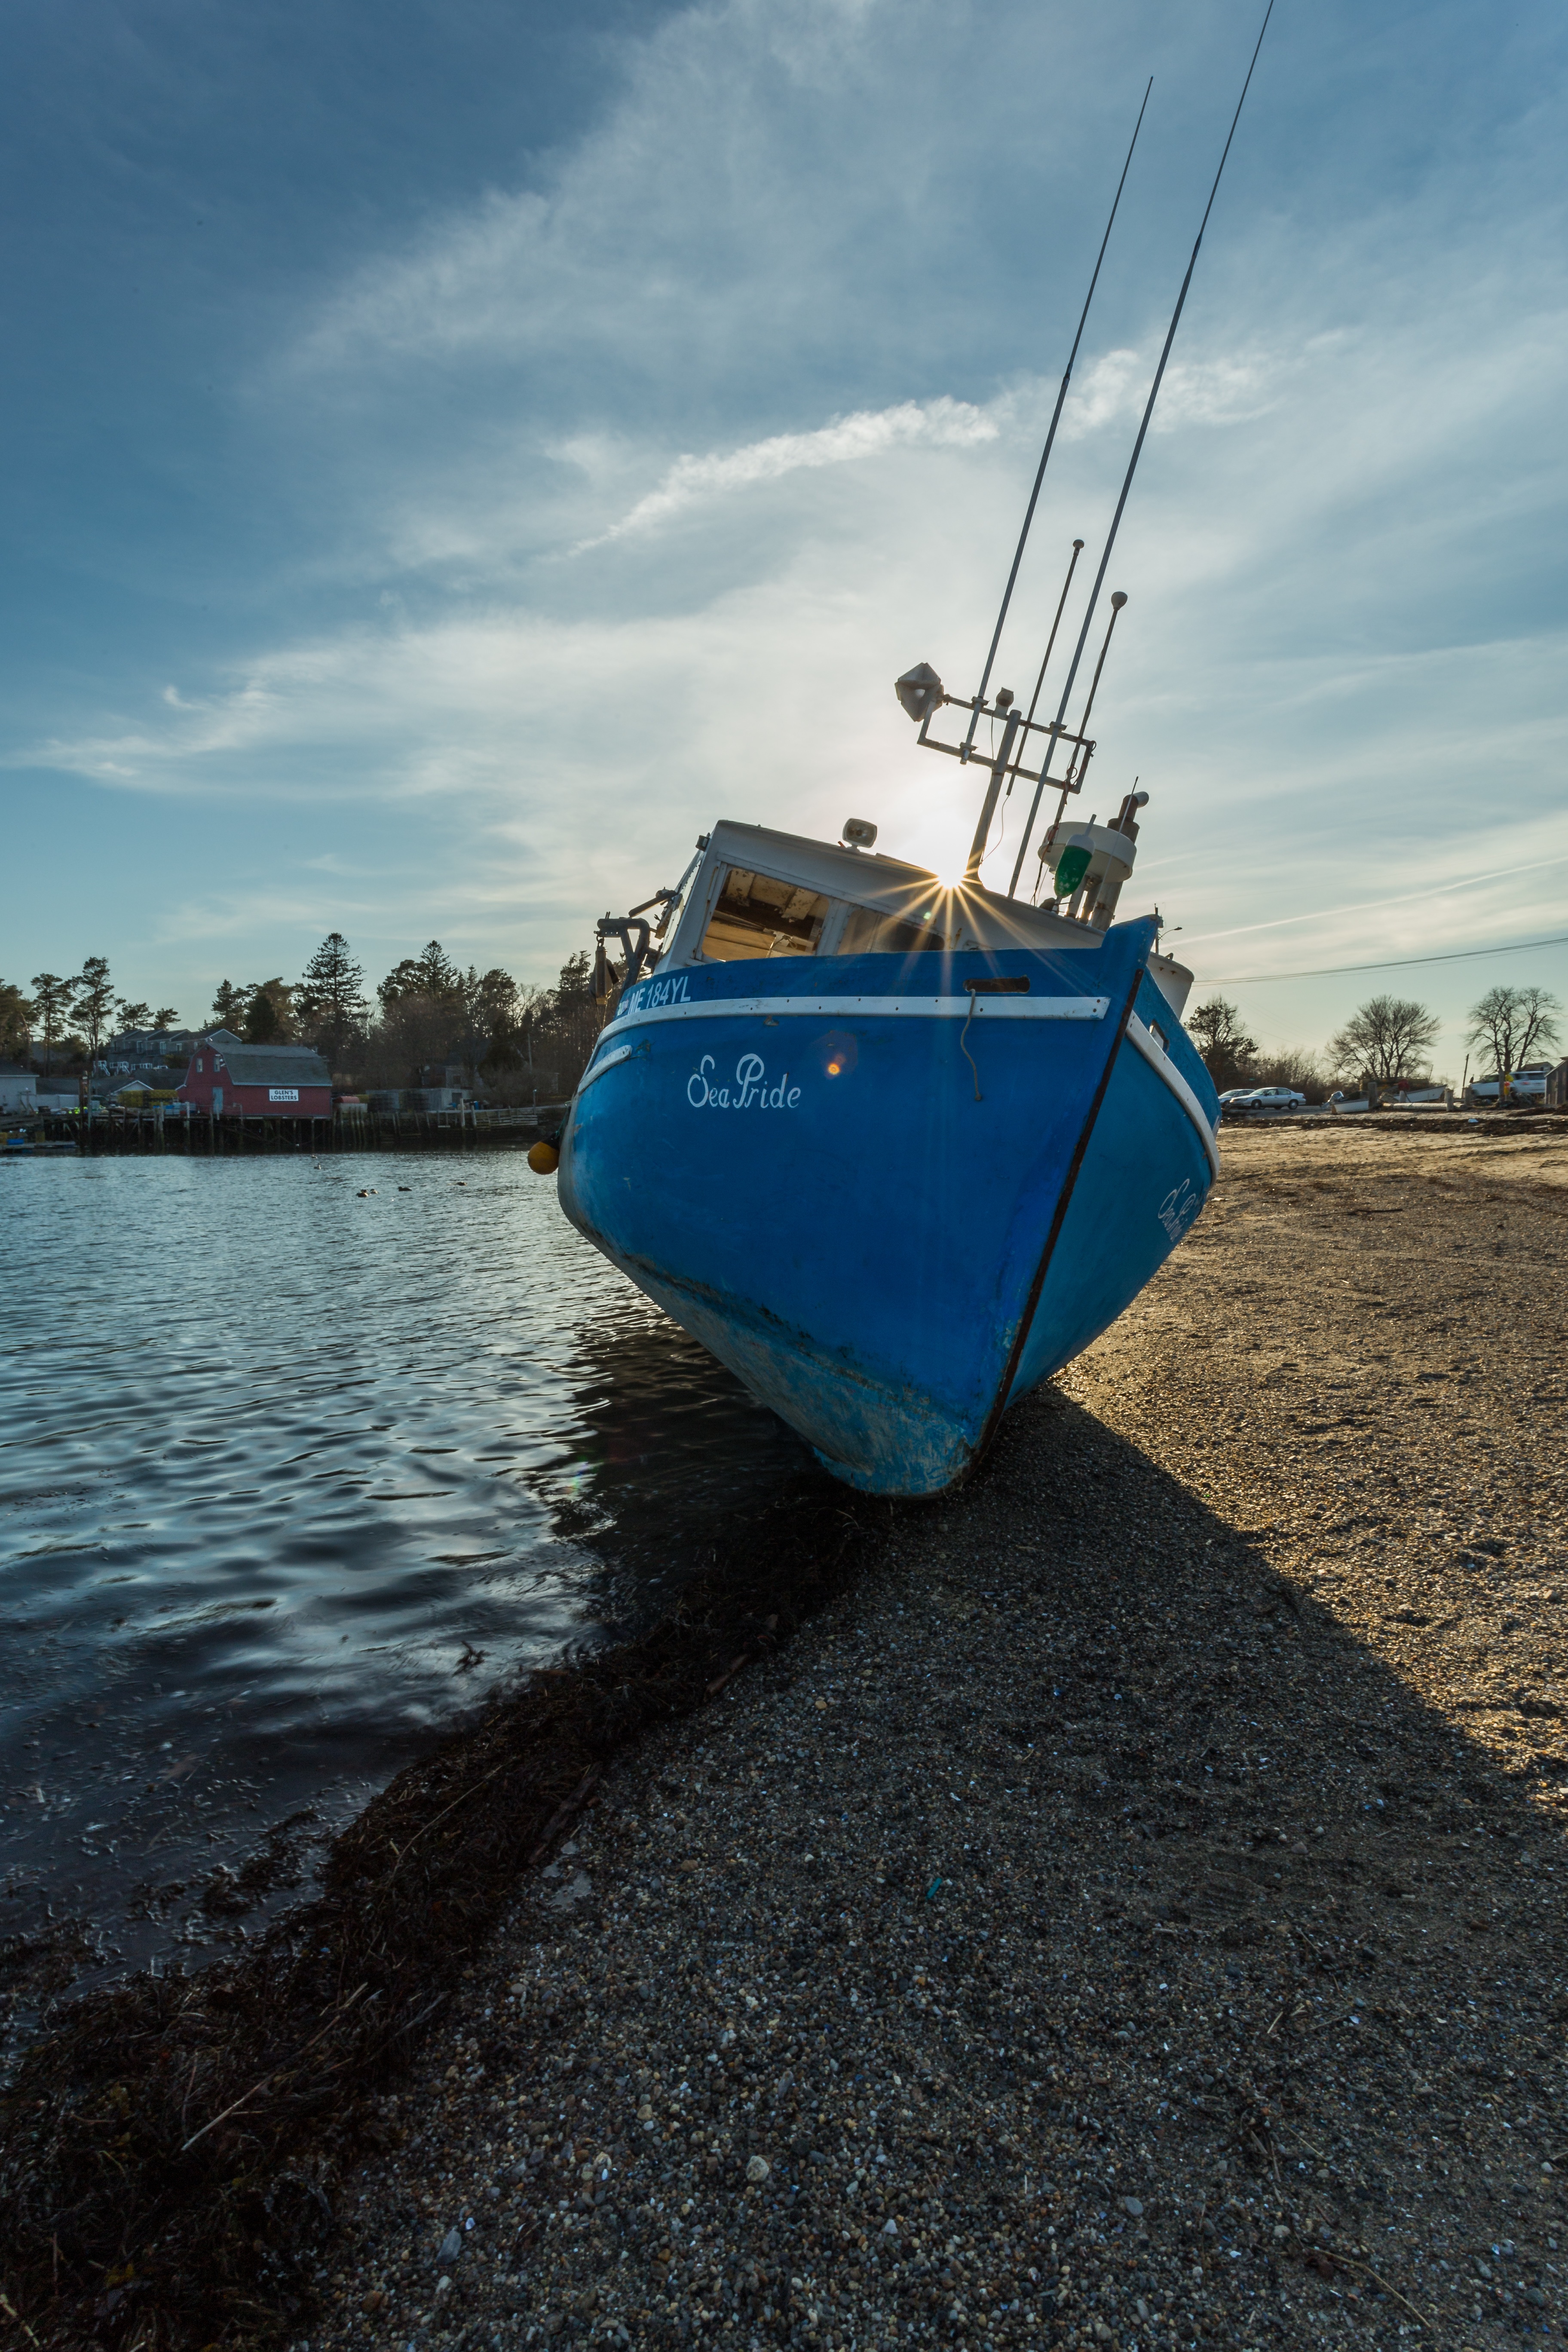
beach, sea, coast, water, ocean, boat, shore, vehicle, bay, blue, sailboat, boating, watercraft